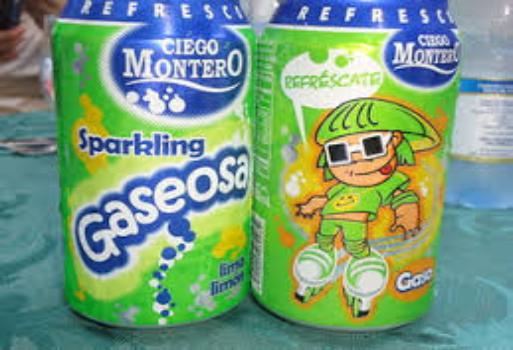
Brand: Ciego Montero
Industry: Food